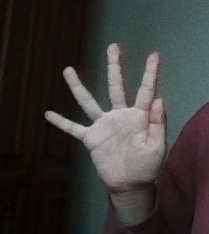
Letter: sheen